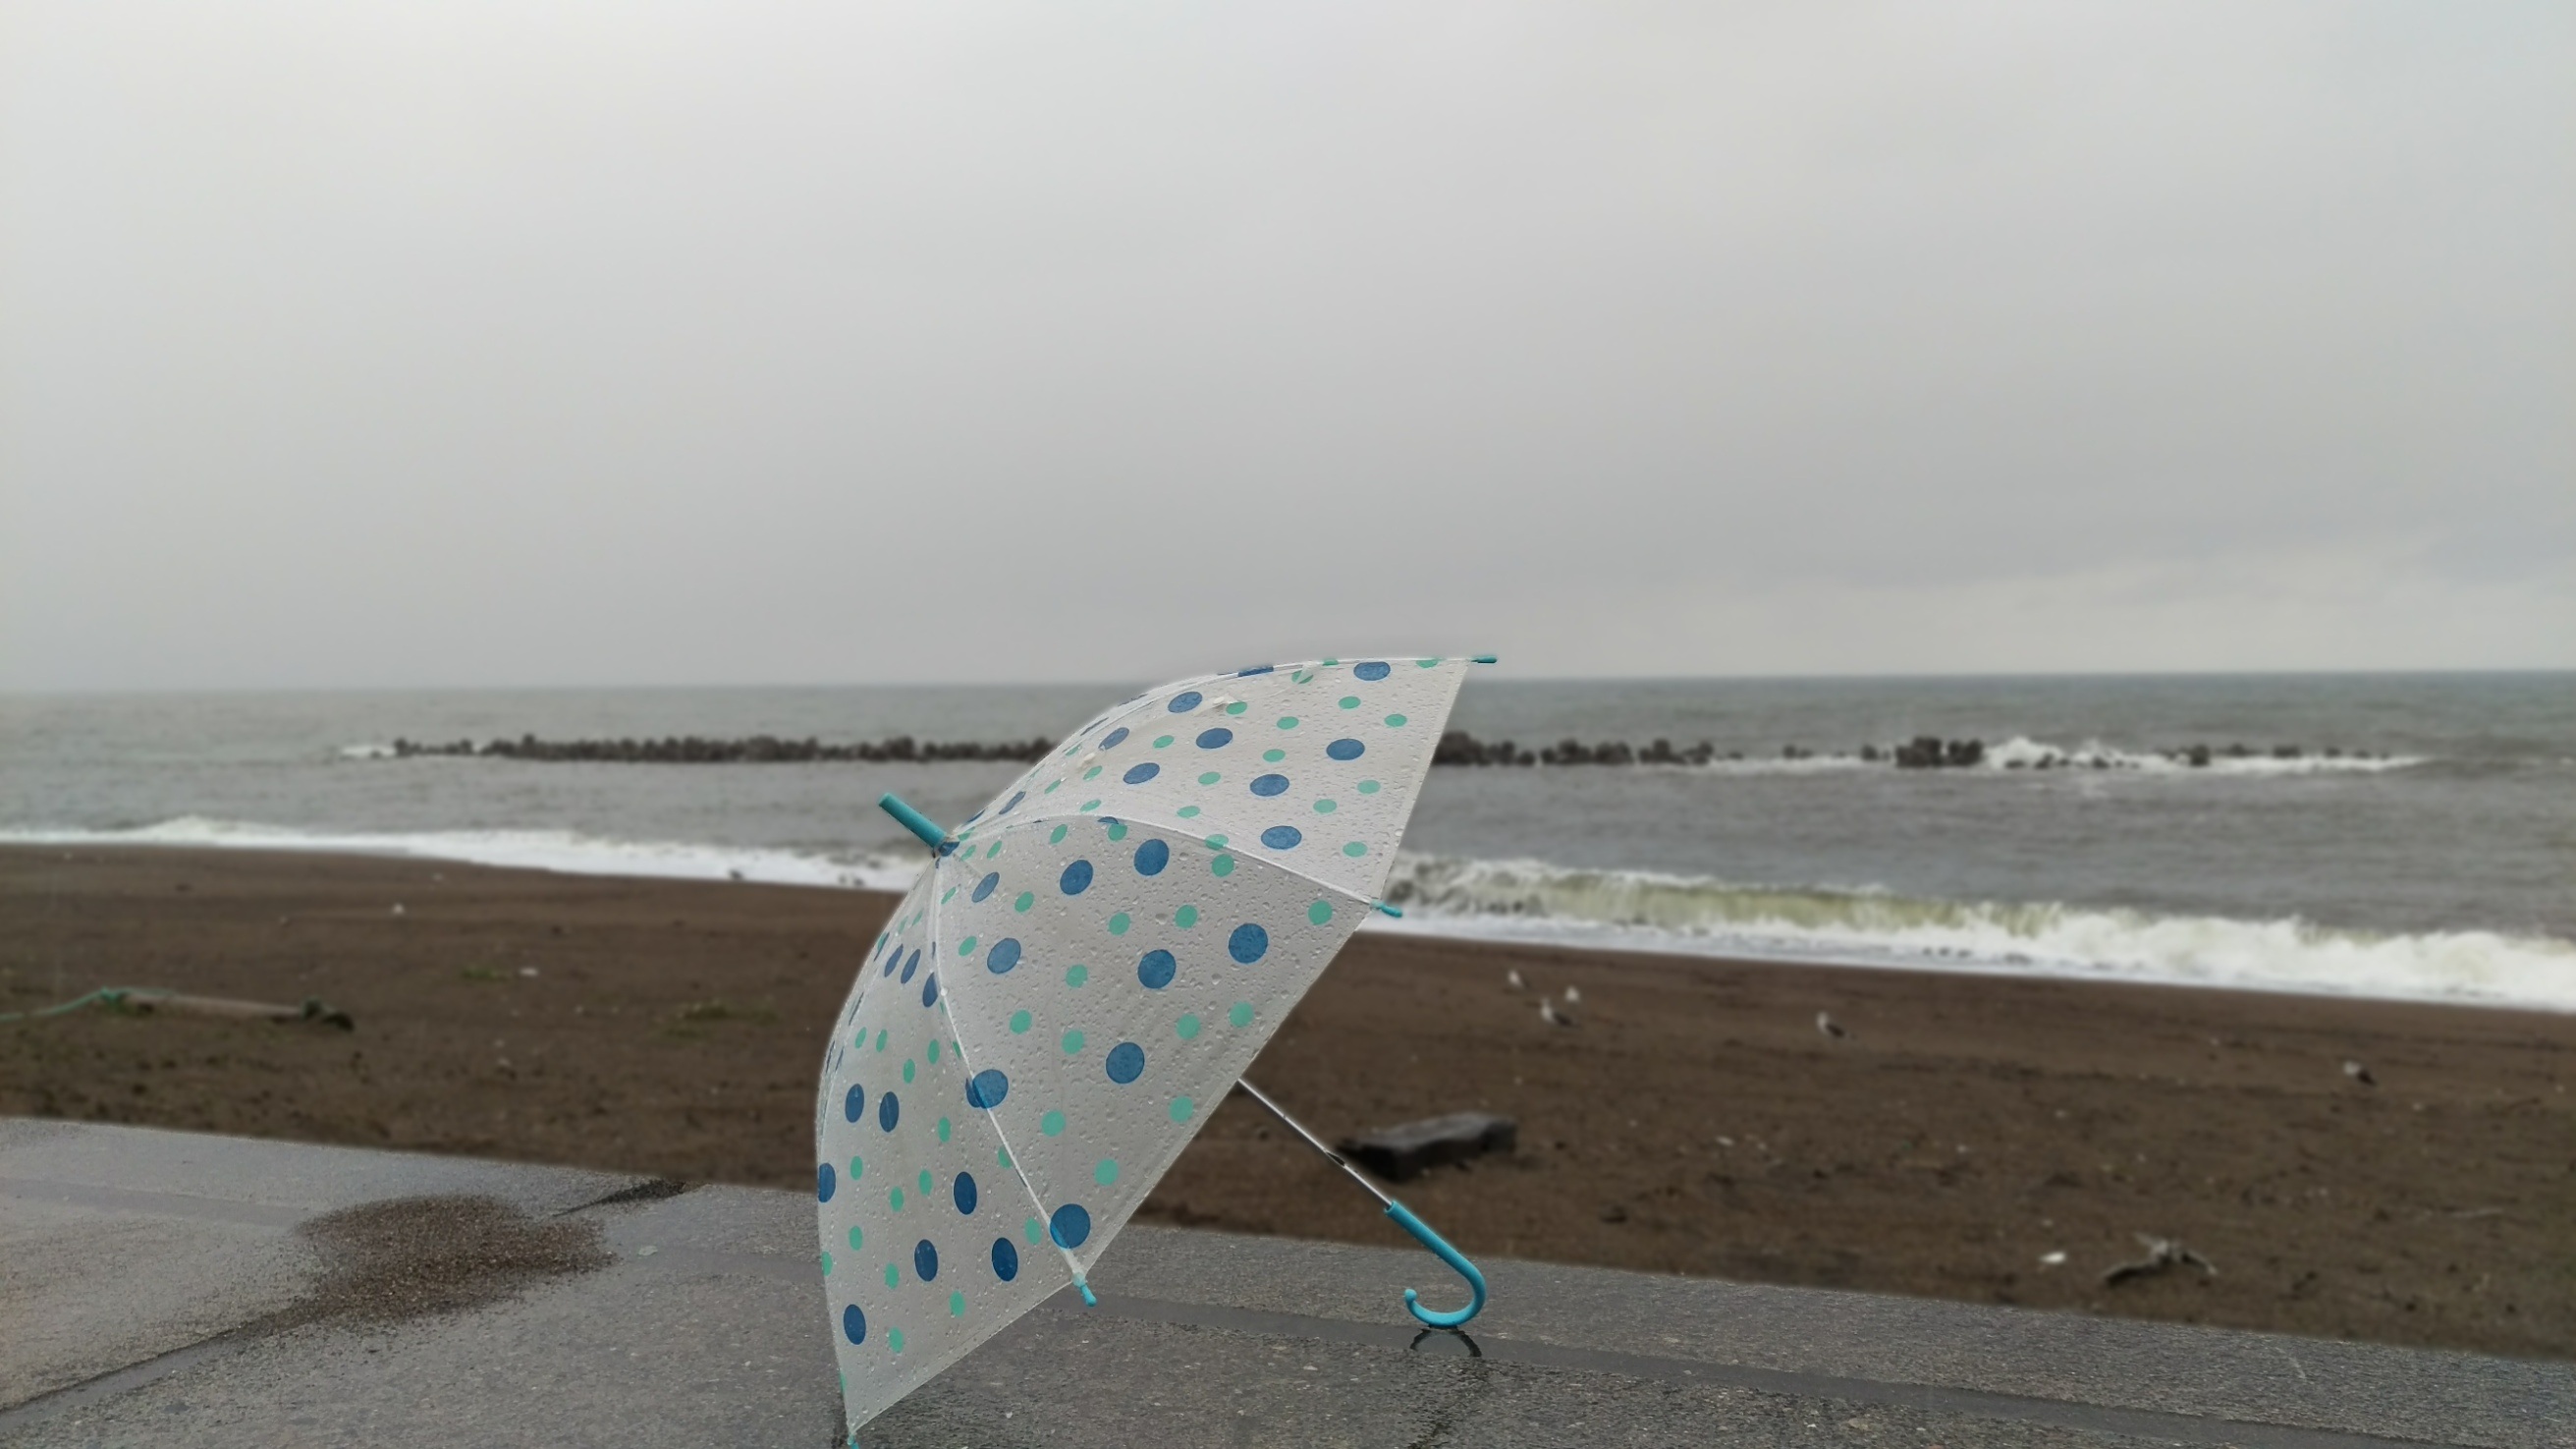
beach, sea, coast, ocean, cold, wing, rain, wave, wind, paddle, vehicle, umbrella, surfboard, toy, sports, windsurfing, atmosphere of earth, wind wave, surfing equipment and supplies